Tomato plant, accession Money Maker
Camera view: bottom (45 deg); turntable rotation: 330 degrees
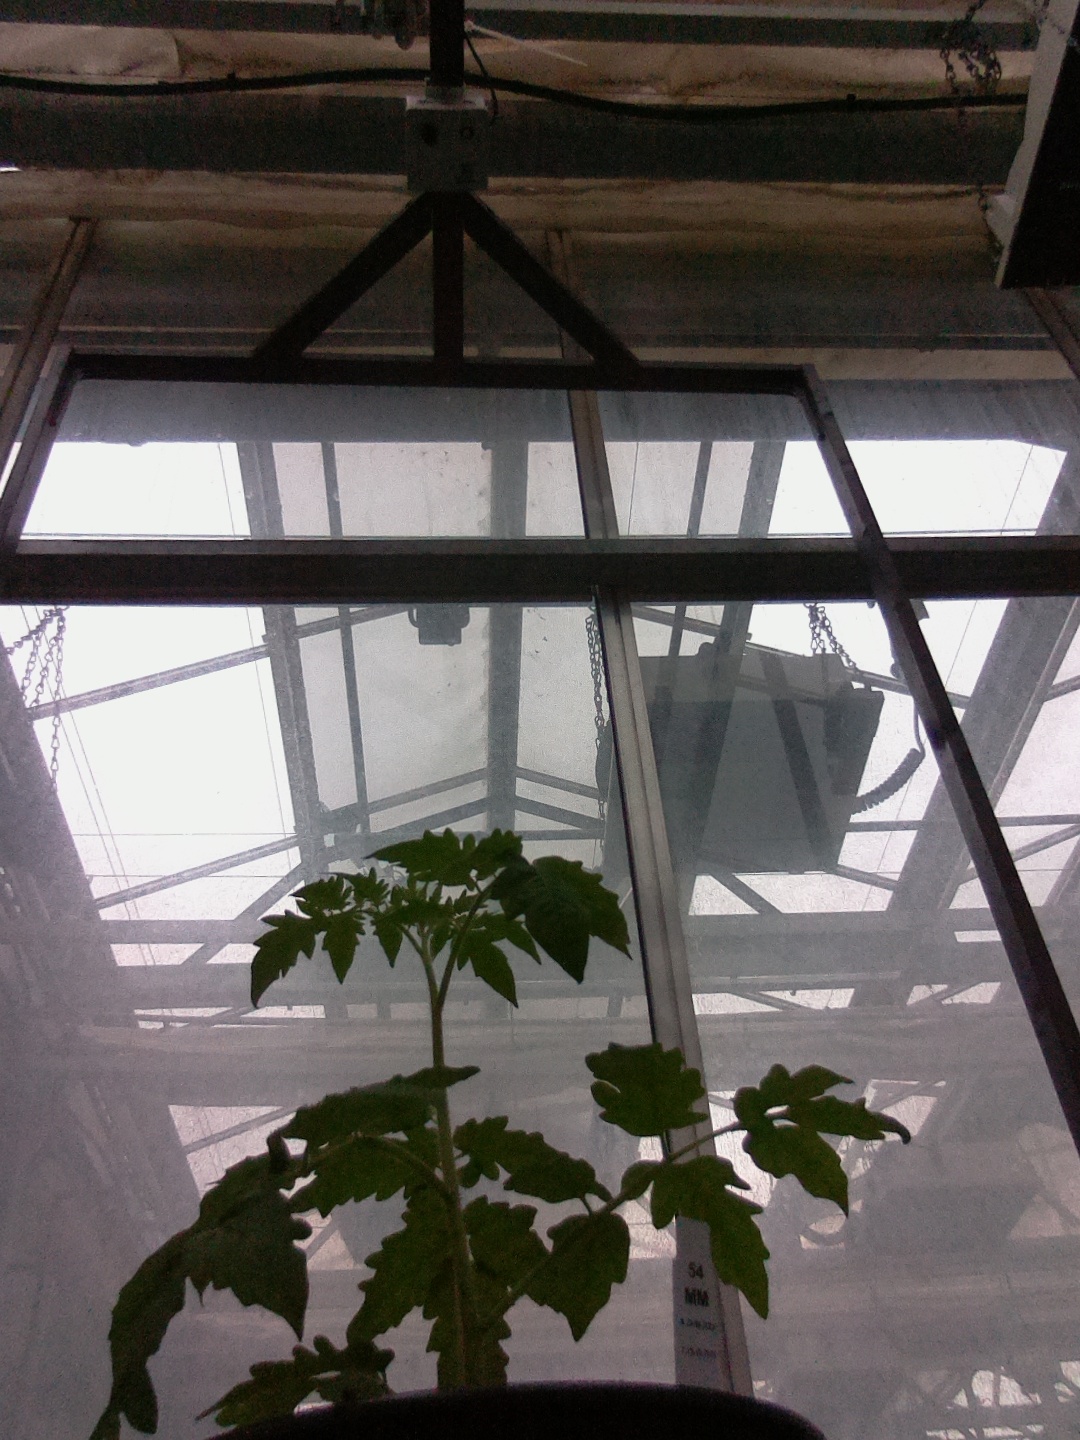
BBCH growth stage 13: 6 of true leaves visible